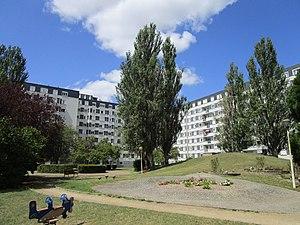
Barres d'immeubles et square Adolphe Adam, dans le quartier des Fontaines de Tours.
Tours est une ville de l'Ouest de la France, sur les rives de la Loire et du Cher, dans le département d'Indre-et-Loire, dont elle est le chef-lieu. La commune est le chef-lieu de la métropole Tours Val de Loire et constitutive, avec son intercommunalité, de l’une des 22 métropoles françaises officielles.